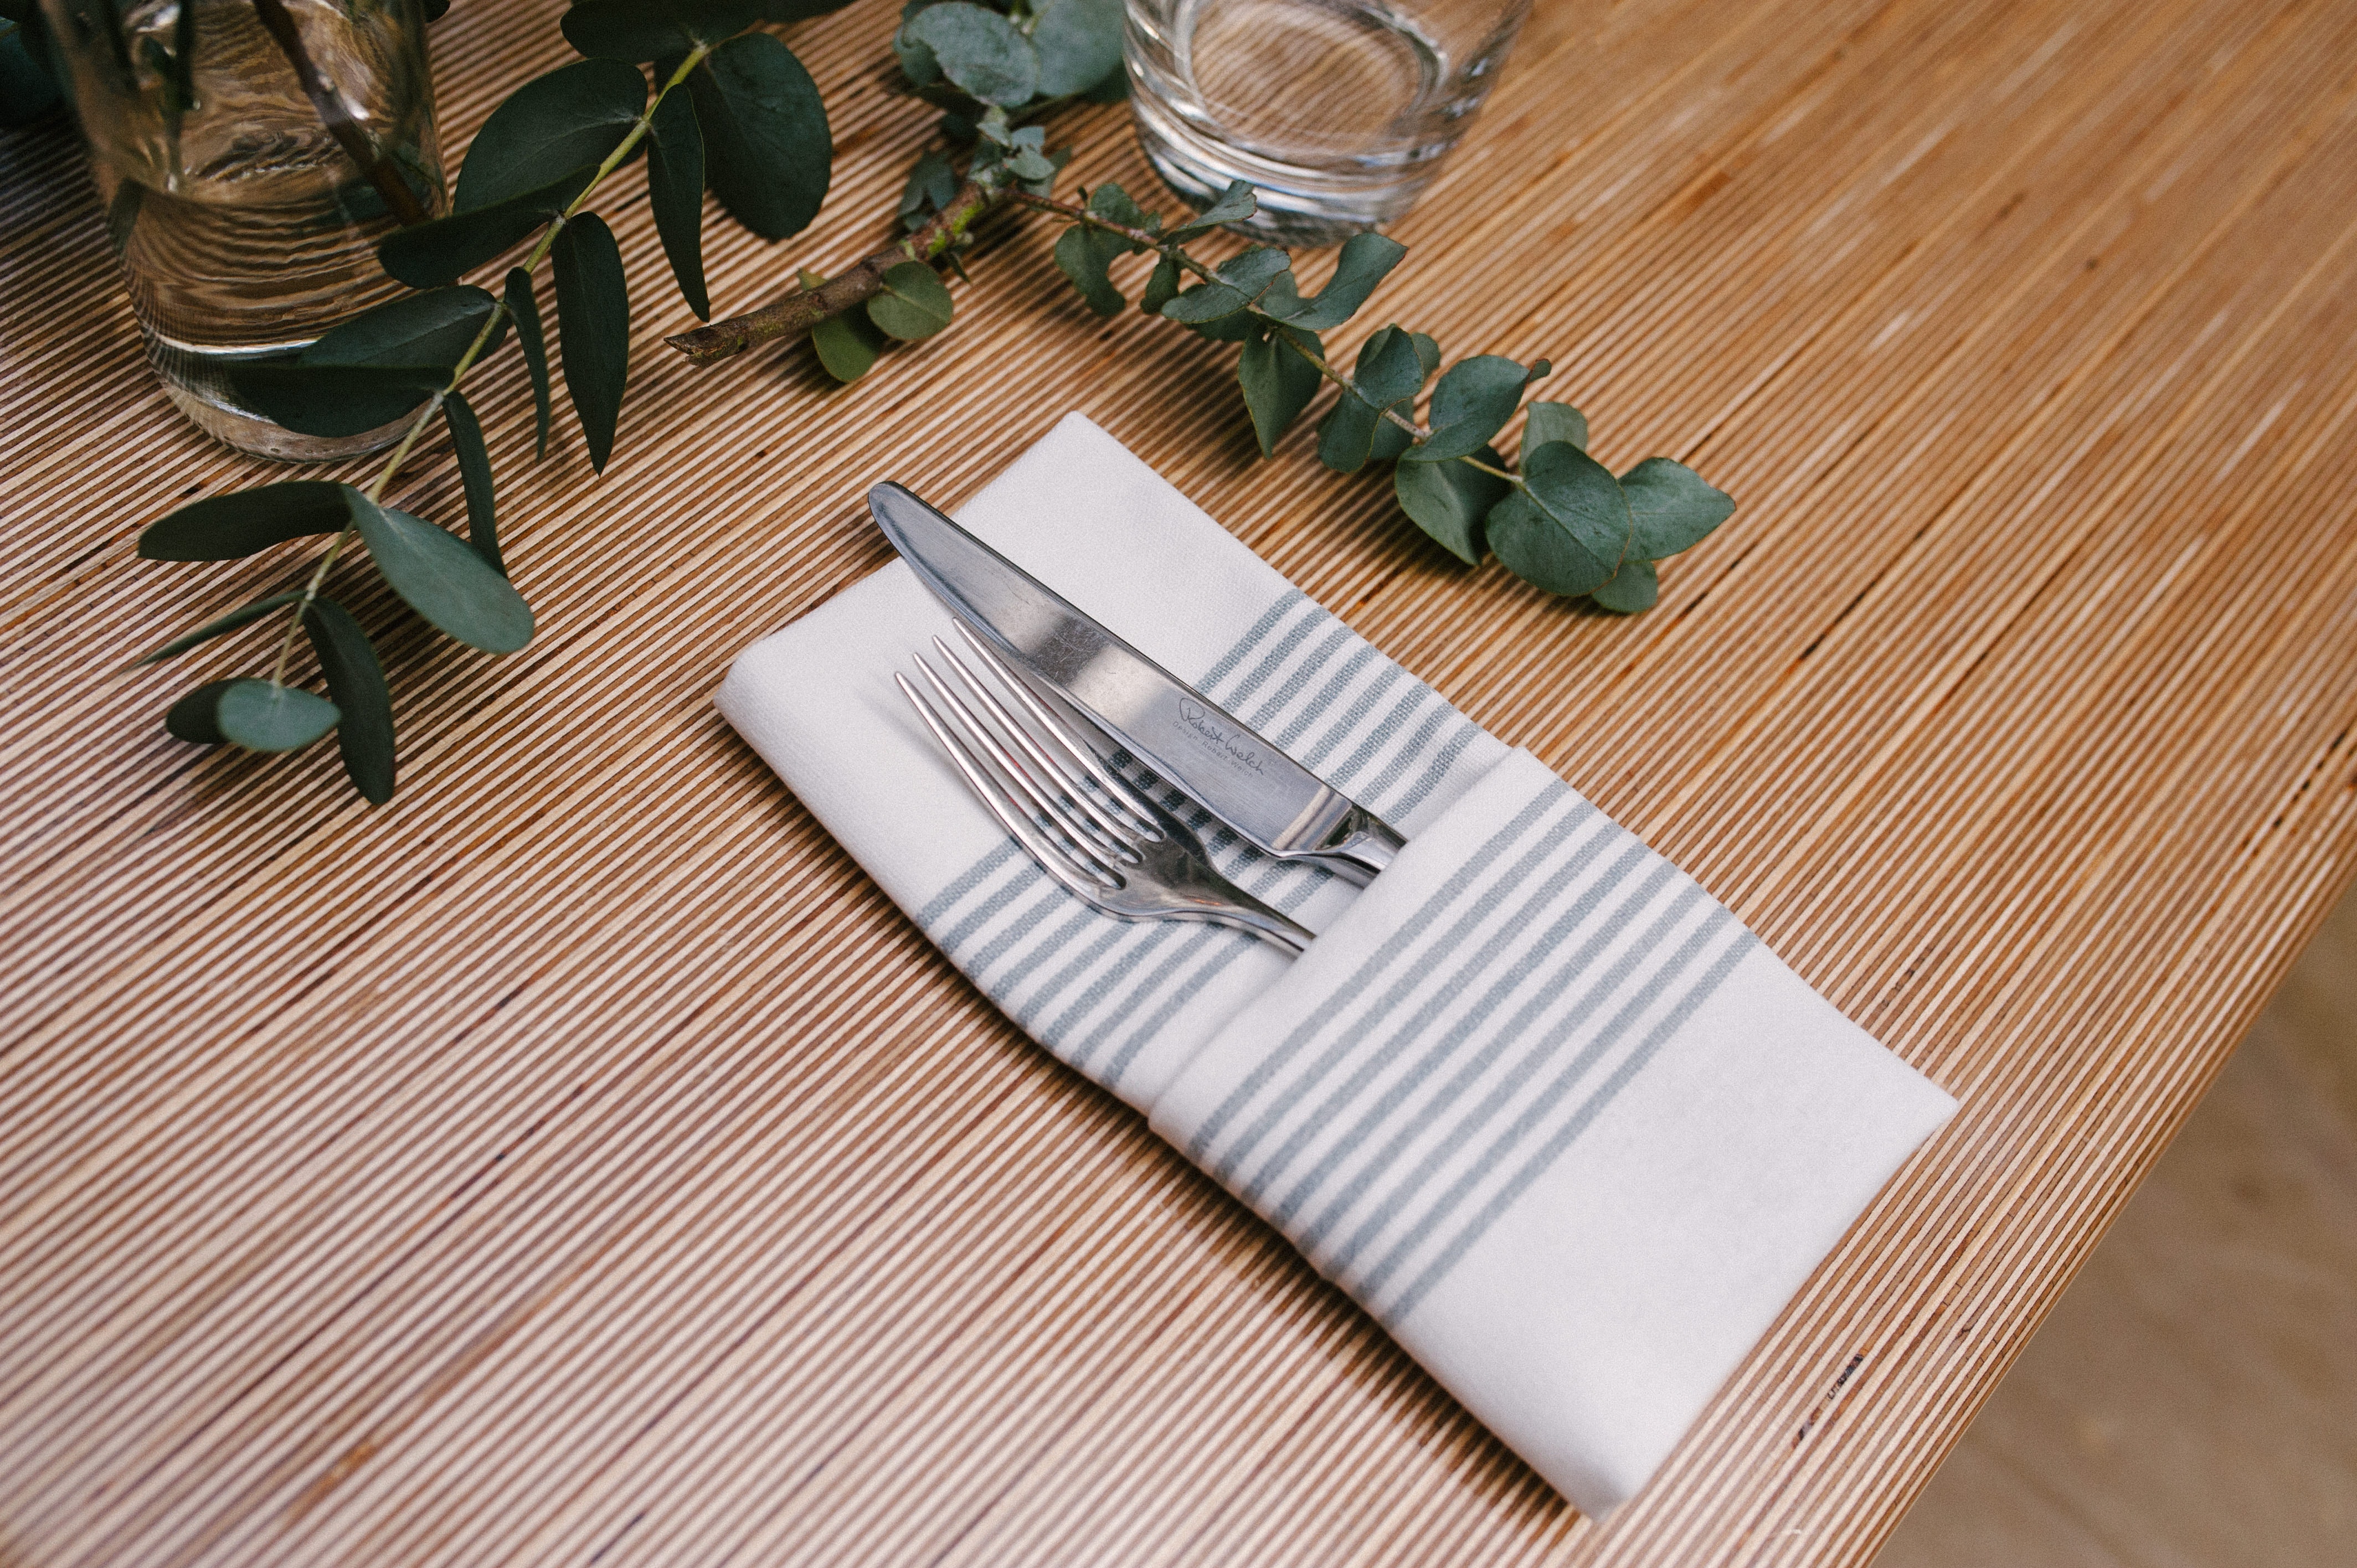
placemat, table, tablecloth, linens, wood, textile, hardwood, tableware, plant, linen, napkin, flooring, rectangle, fork, paper, cutlery